John O'Korn

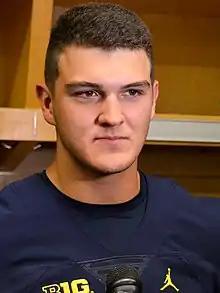
O'Korn in 2016

John August O'Korn (born November 22, 1994) is a former American football quarterback. After attending St. Thomas Aquinas High School in Fort Lauderdale, Florida, where he led his team to the 2012 FHSAA 7A state high school title, O'Korn chose to attend the University of Houston. He began as the starting quarterback for Houston during the 2013 season as a true freshman after teammate David Piland suffered career-ending injuries. After throwing 3,117 yards and 28 touchdowns as a freshman and honored with the American Athletic Conference Freshman Player of the Year, he lost his starting position after starting the first five games in the 2014 season. On February 5, 2015, he announced his plans to transfer to the University of Michigan, where he threw for 1,146 yards and 4 touchdowns over two years.